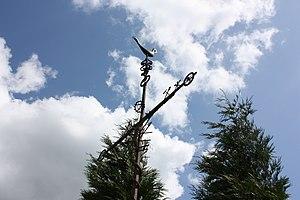
La croix de la Carmoterie est une croix située à Mazerny, en France.